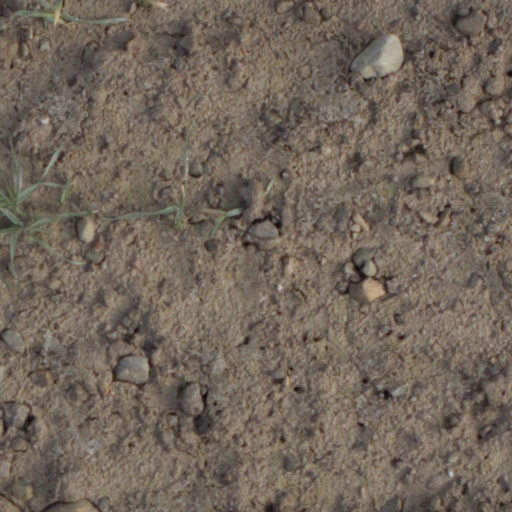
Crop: wheat